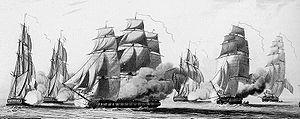
La bataille de Tamatave a lieu au large de Tamatave, à Madagascar, entre une escadre française et une escadre britannique durant les guerres napoléoniennes. Cet affrontement est considéré comme le dernier combat de la campagne de l'île Maurice, et voit la destruction des derniers renforts français destinés à consolider la défense de l'île Maurice.
La frégate HMS Galatea est un navire de cinquième rang de la classe Apollo appartenant à la Royal Navy. La frégate fut construite au Deptford Dockyard à Londres et lancée le 31 août 1810. En 1811, elle participe à la bataille de Tamatave qui confirme la domination Britannique sur les mers à l’est du cap de Bonne-Espérance pour le restant des guerres napoléoniennes. Elle sera détruite en 1849.